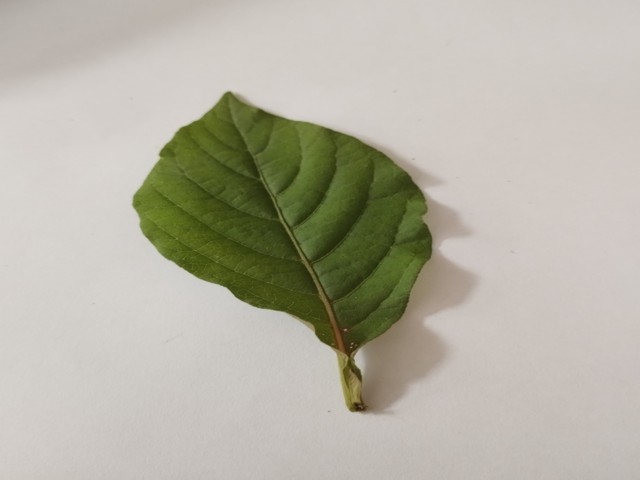
Plant: apang